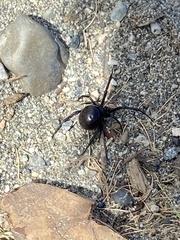
Species: Lactrodectus_hesperus